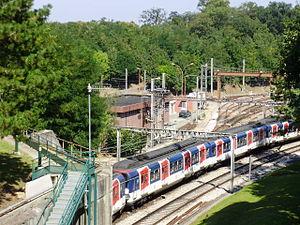
Voies de garage de la gare de Saint-Germain-en-Laye, Yvelines, France, avec une rame sortant de la gare souterraine (à gauche) et se dirigeant vers Paris (vue prise à l'est de l'allée Louis XIV dans le parc du Domaine national de Saint-Germain-en-Laye)
La gare de Saint-Germain-en-Laye est une gare ferroviaire française, aboutissement de la ligne de Paris-Saint-Lazare à Saint-Germain-en-Laye, située dans la commune de Saint-Germain-en-Laye, dans le département des Yvelines, en région Île-de-France. C'est une gare en impasse située en centre-ville, sous l'esplanade du château, avec trois accès en surface. Elle est desservie par la ligne A du RER, dont elle constitue l'un des terminus occidentaux.